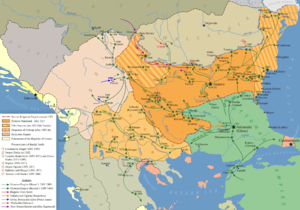
La bataille de Maritsa eut lieu près de la Maritsa à côté du village de Černomen le 26 septembre 1371 entre les forces turques de Lala Şâhin Paşa et le roi serbe de Macédoine Vukašin Mrnjavčević.